Monte Buio

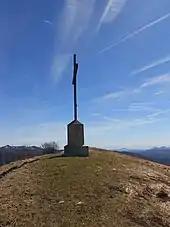
Summit cross of Monte Buio

The mountain has grassy slopes and on its summit stands a large cross. Is a tripoint where the valleys of Brevenna, Borbera and Vobbia meet. A brief ridge connects Monte Buio with monte Antola and the Ligurian Sea/Adriatic Sea water divide. The Monte Buio overlooks the Val Vobbia.